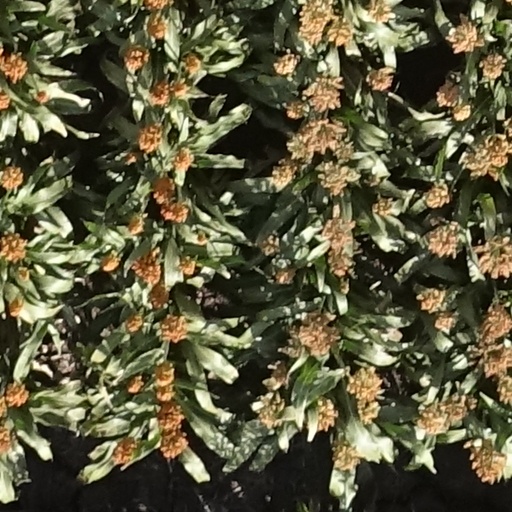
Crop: sorghum